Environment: real
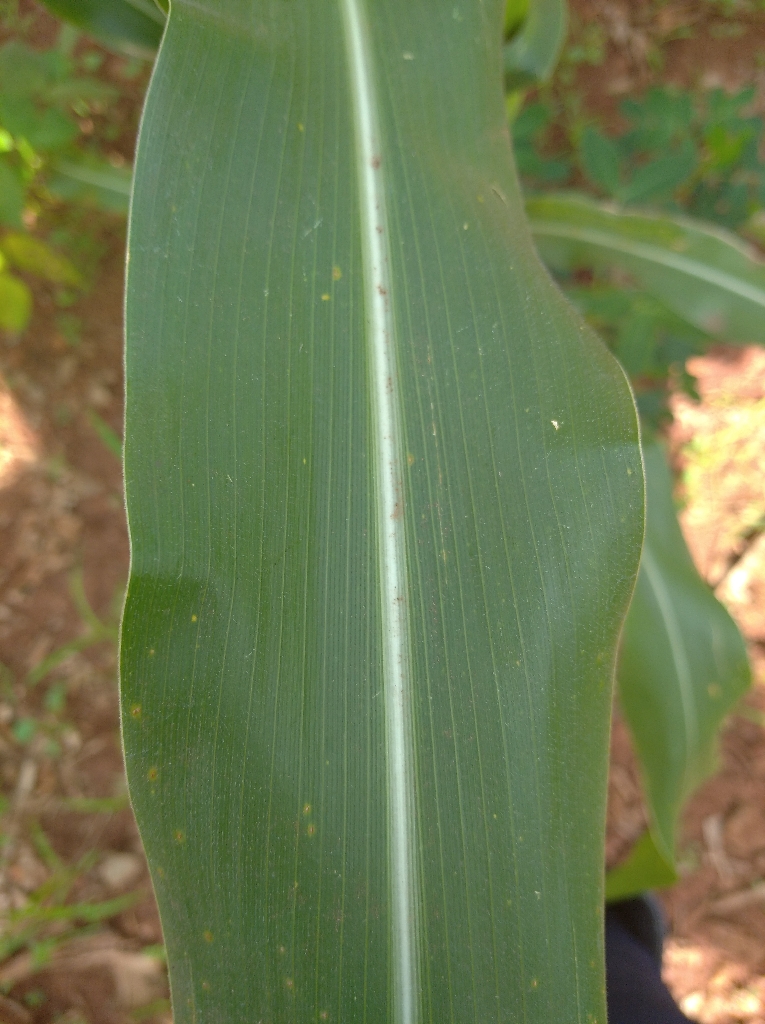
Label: healthy